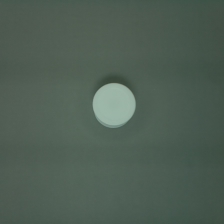
Color: white/transparent
Cap type: flip-top cap